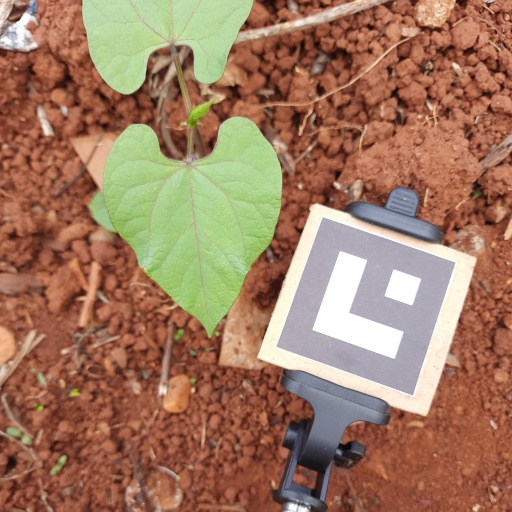
Observations: wavy surface, no eating holes, under sunlight